List of birds of Yellowstone National Park

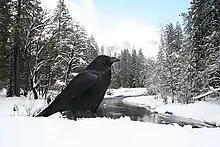
Common raven

The family Corvidae includes crows, ravens, jays, choughs, magpies, treepies, nutcrackers, and ground jays. Corvids are above average in size among the Passeriformes, and some of the larger species show high levels of intelligence. Eight species have been recorded in Yellowstone.